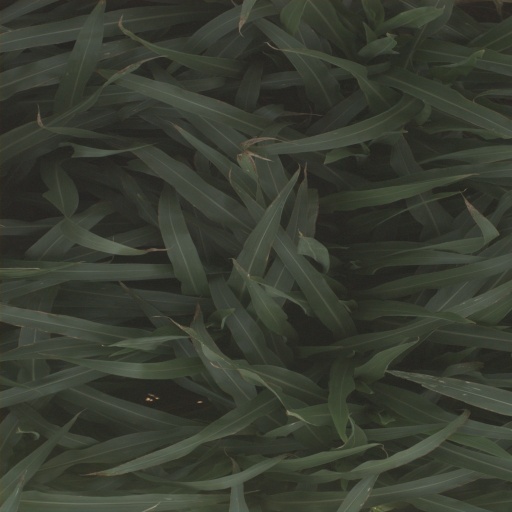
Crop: sorghum